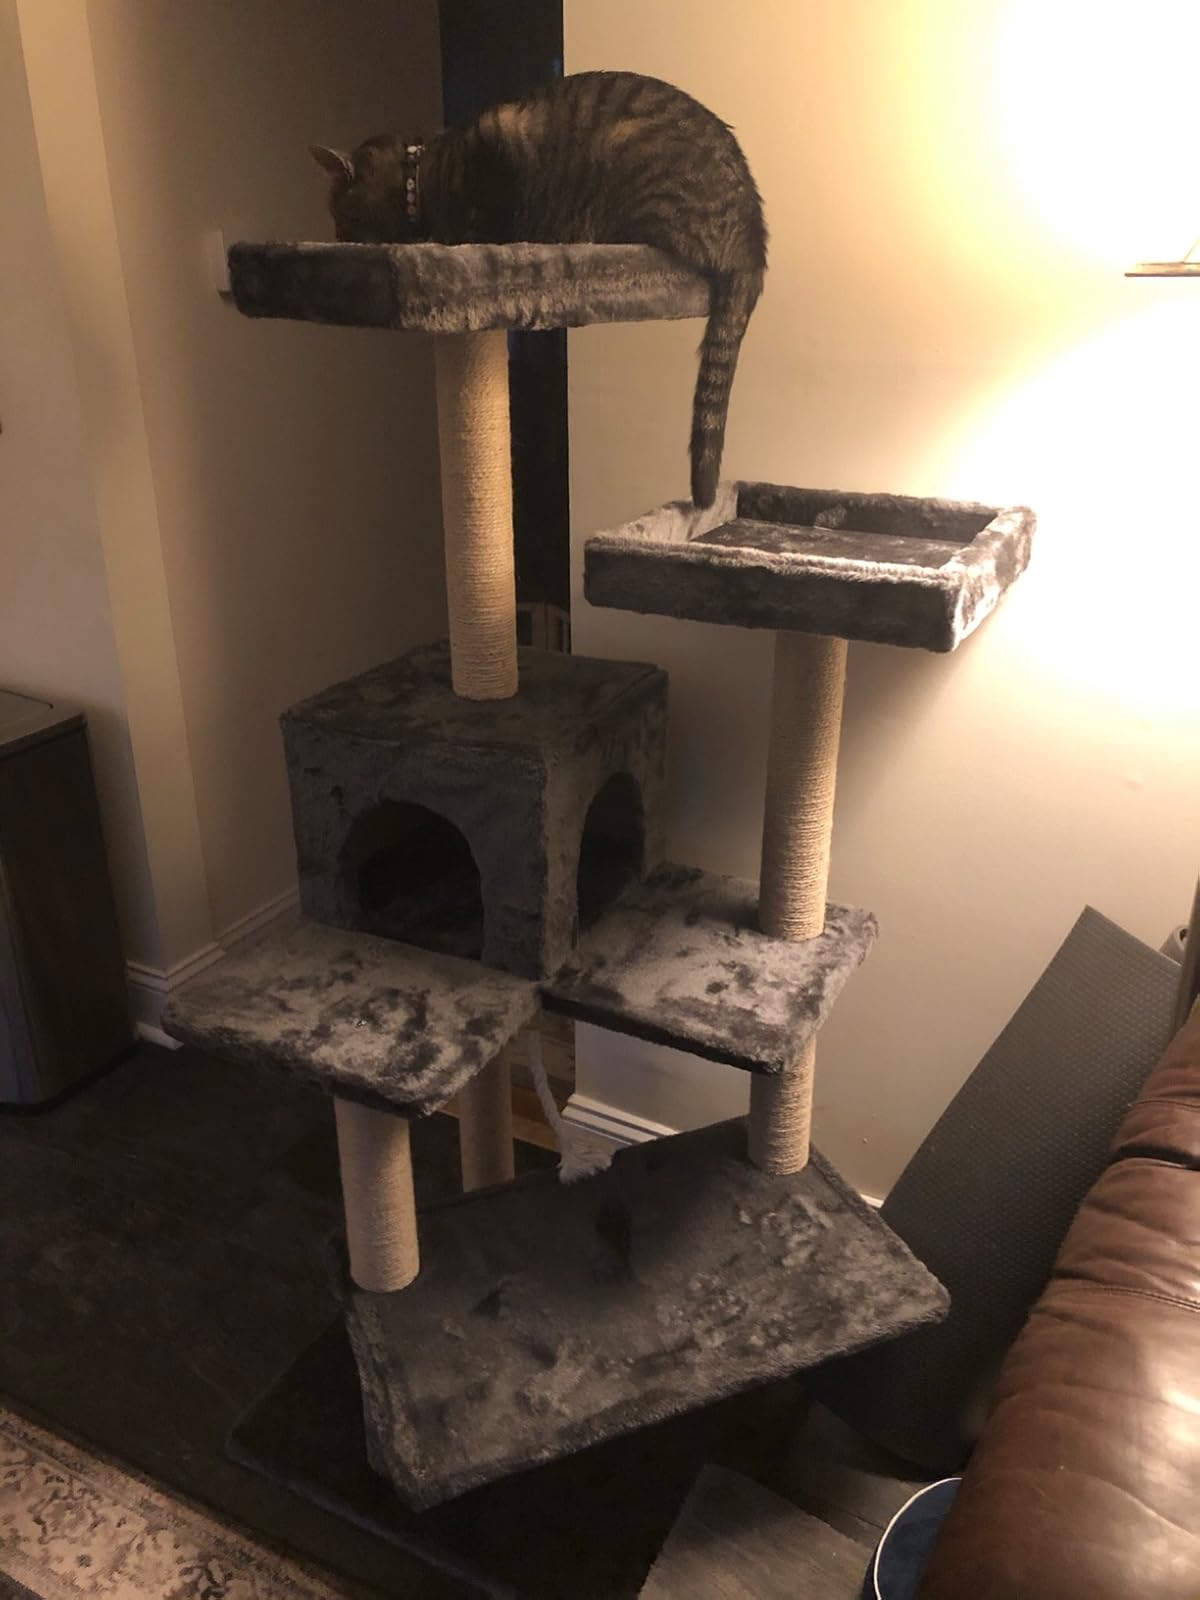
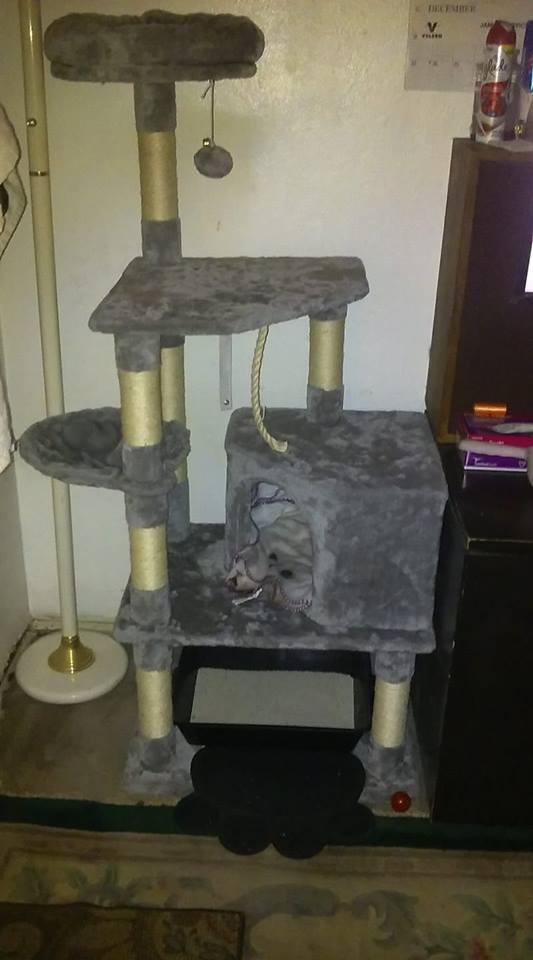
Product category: items_cat tree
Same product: no